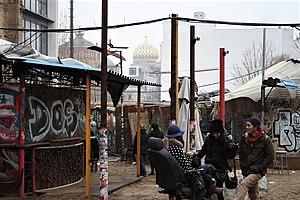
L'ancienne poste et la nouvelle synagogue depuis les jardins arrières de Tacheles sur la Oranienburger Strasse à Berlin-Mitte
Berlin /bɛʁ.lɛ̃/ est la capitale et la plus grande ville d'Allemagne. Institutionnellement, c’est une ville-État nommée Land de Berlin.